Chandrakantha

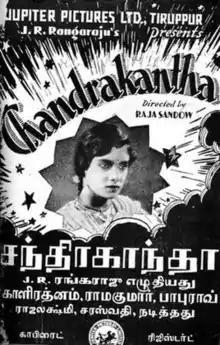
Theatrical release poster

Chandrakantha is a 1936 Indian, Tamil-language film directed by P. K. Raja Sandow.